State of Katanga

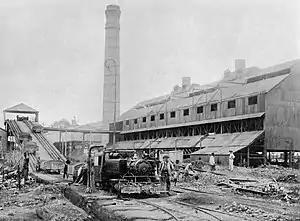
A (UMHK) copper mine, pictured in 1917. Katanga's mineral wealth played an important part in the secession.

In 1906, the "Union Minière du Haut-Katanga" (UMHK) company was founded and was granted the exclusive rights to mine copper in Katanga. The principal shareholders in the "Union Minière du Haut-Katanga" were "Comité Spécial du Katanga", the "Société Générale de Belgique" and the British Tanganyika Concessions. In turn, the largest shareholder in the "Comité Spécial de Katanga" was the Belgian state. Katanga was a center of mining with uranium, tin and copper all being extracted from the earth. The wealth drawn by the mining industry had attracted about 32,000 Belgian settlers to Katanga by the 1950s, making it into the province of the Belgian Congo with the largest number of Belgian settlers. As 33.7% of the revenue of the Congo came from the sale of the copper mined in Katanga, ownership of the company was an important consideration for the leaders of the Congolese Independence movement while the Belgian government was most reluctant to give up its share in the UMHK, and did not finally do so until 1967. In January 1959, it was announced that Belgium would grant independence to the Congo in June 1960. Starting in March 1960, the UMHK began to financially support CONAKAT and bribed the party leader, Moïse Tshombe, into advocating policies that were favorable to the company.